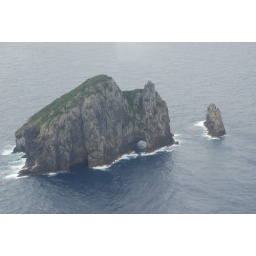
hole in the rock from the sky